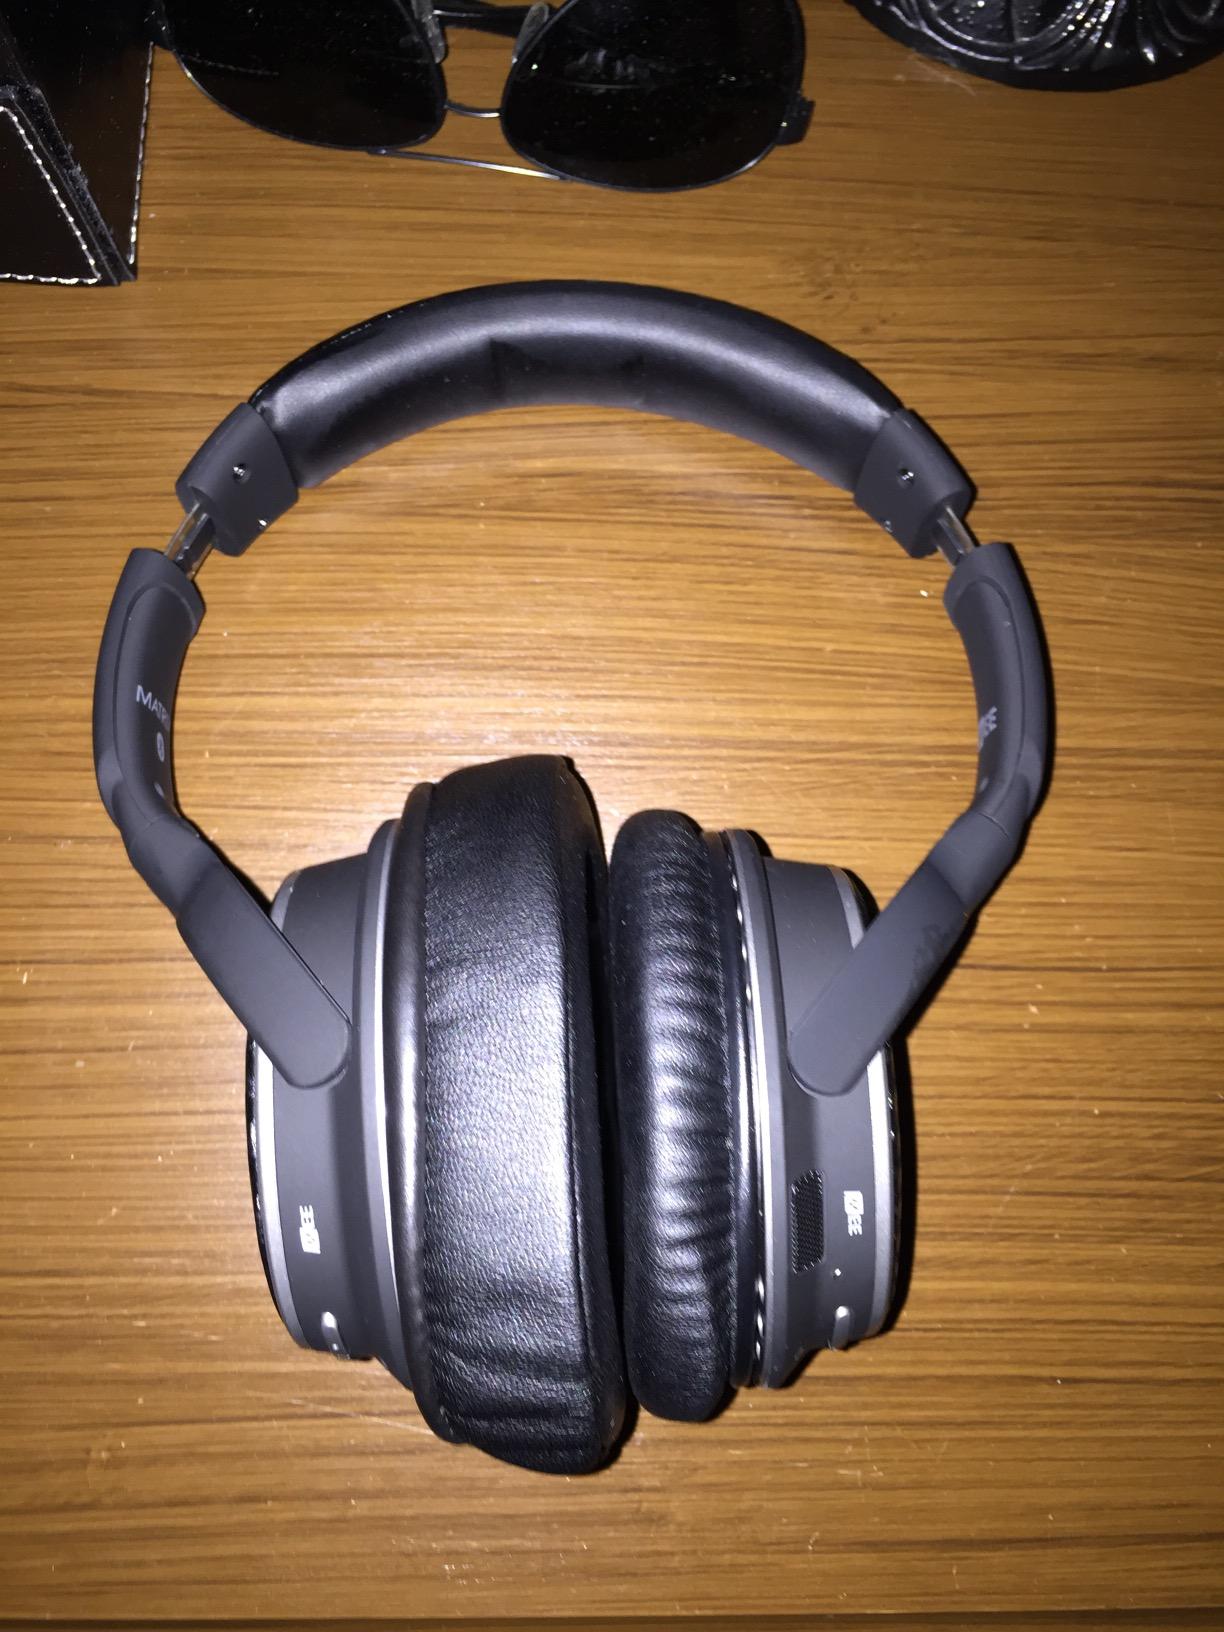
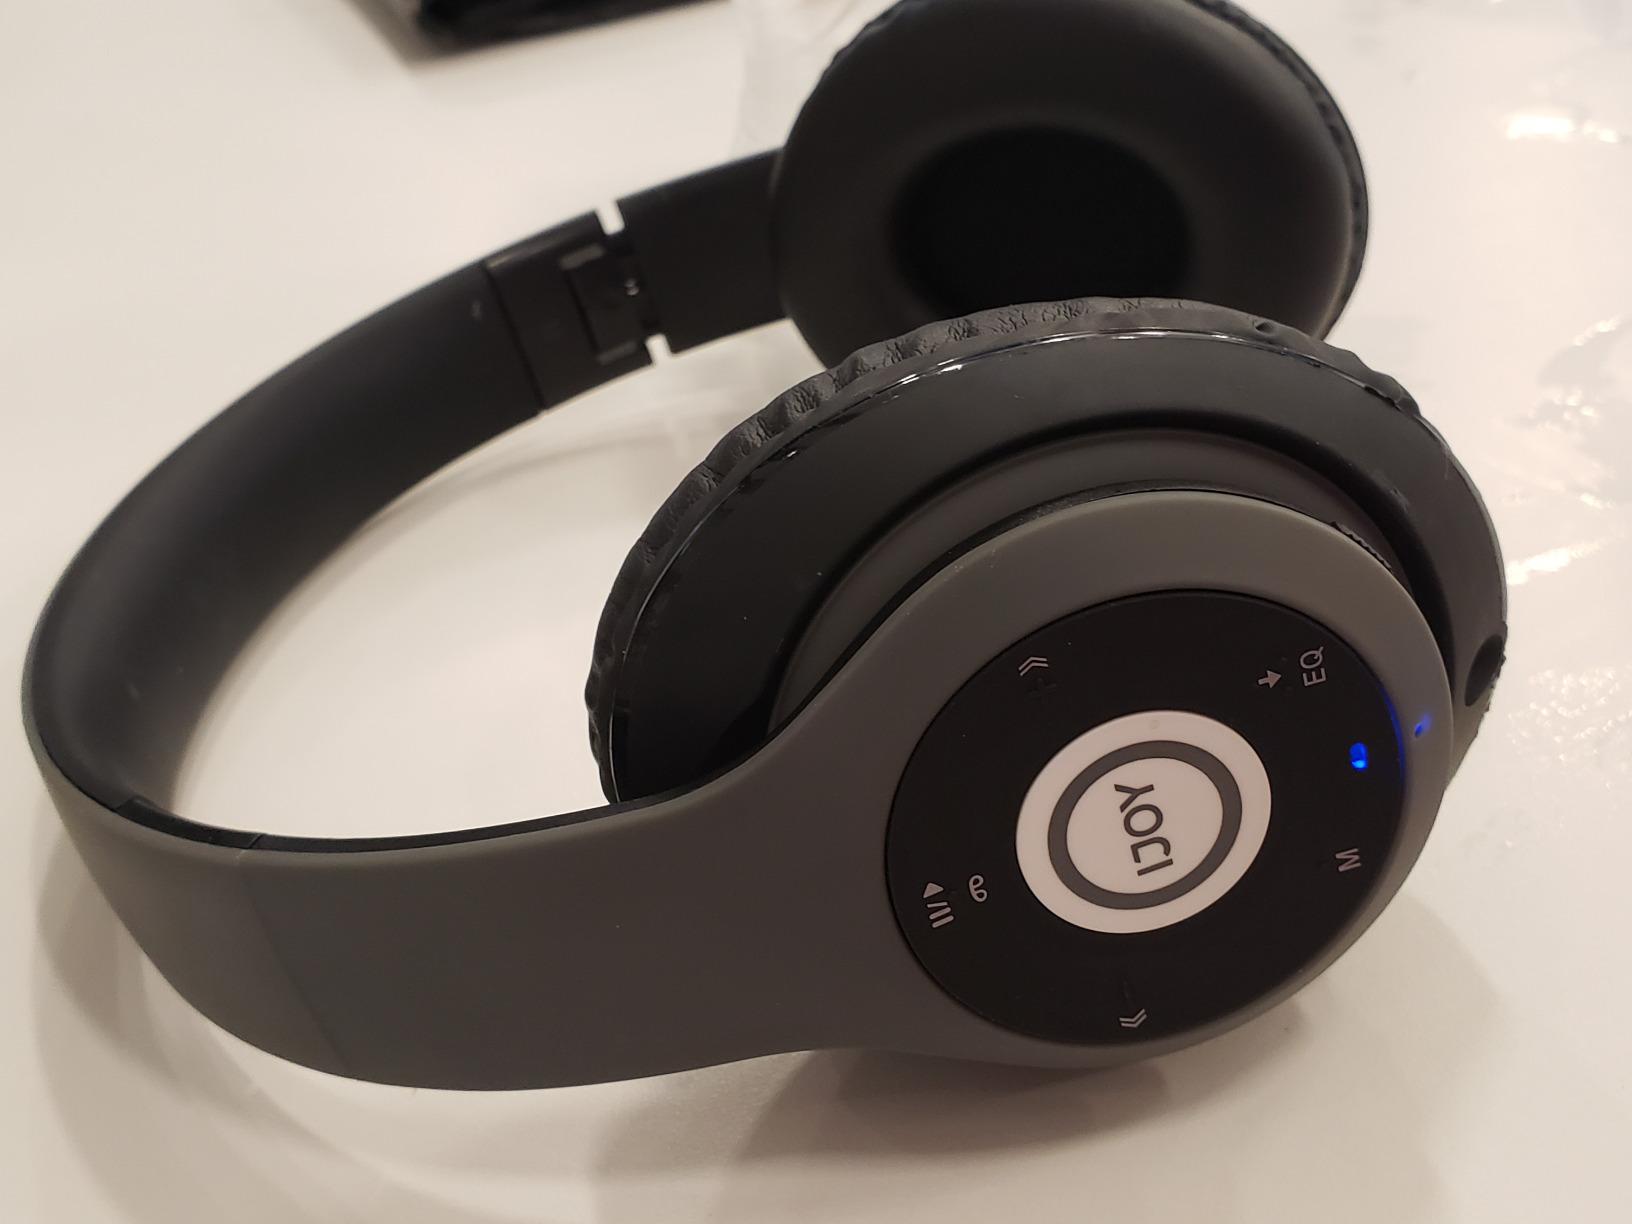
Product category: headphones
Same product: no